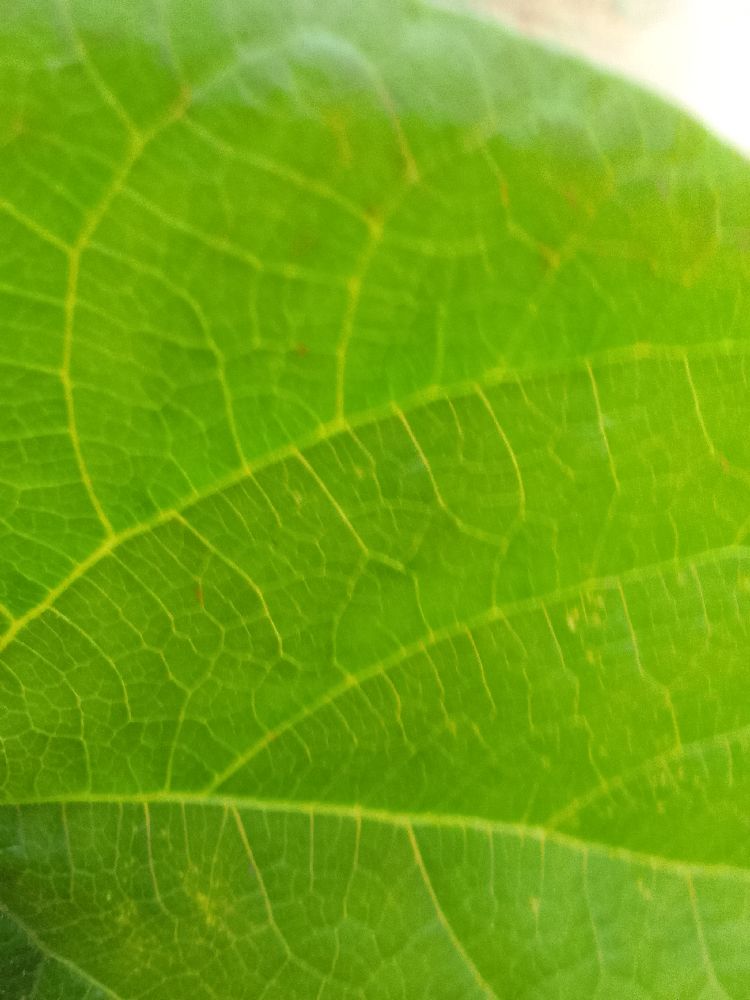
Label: healthy